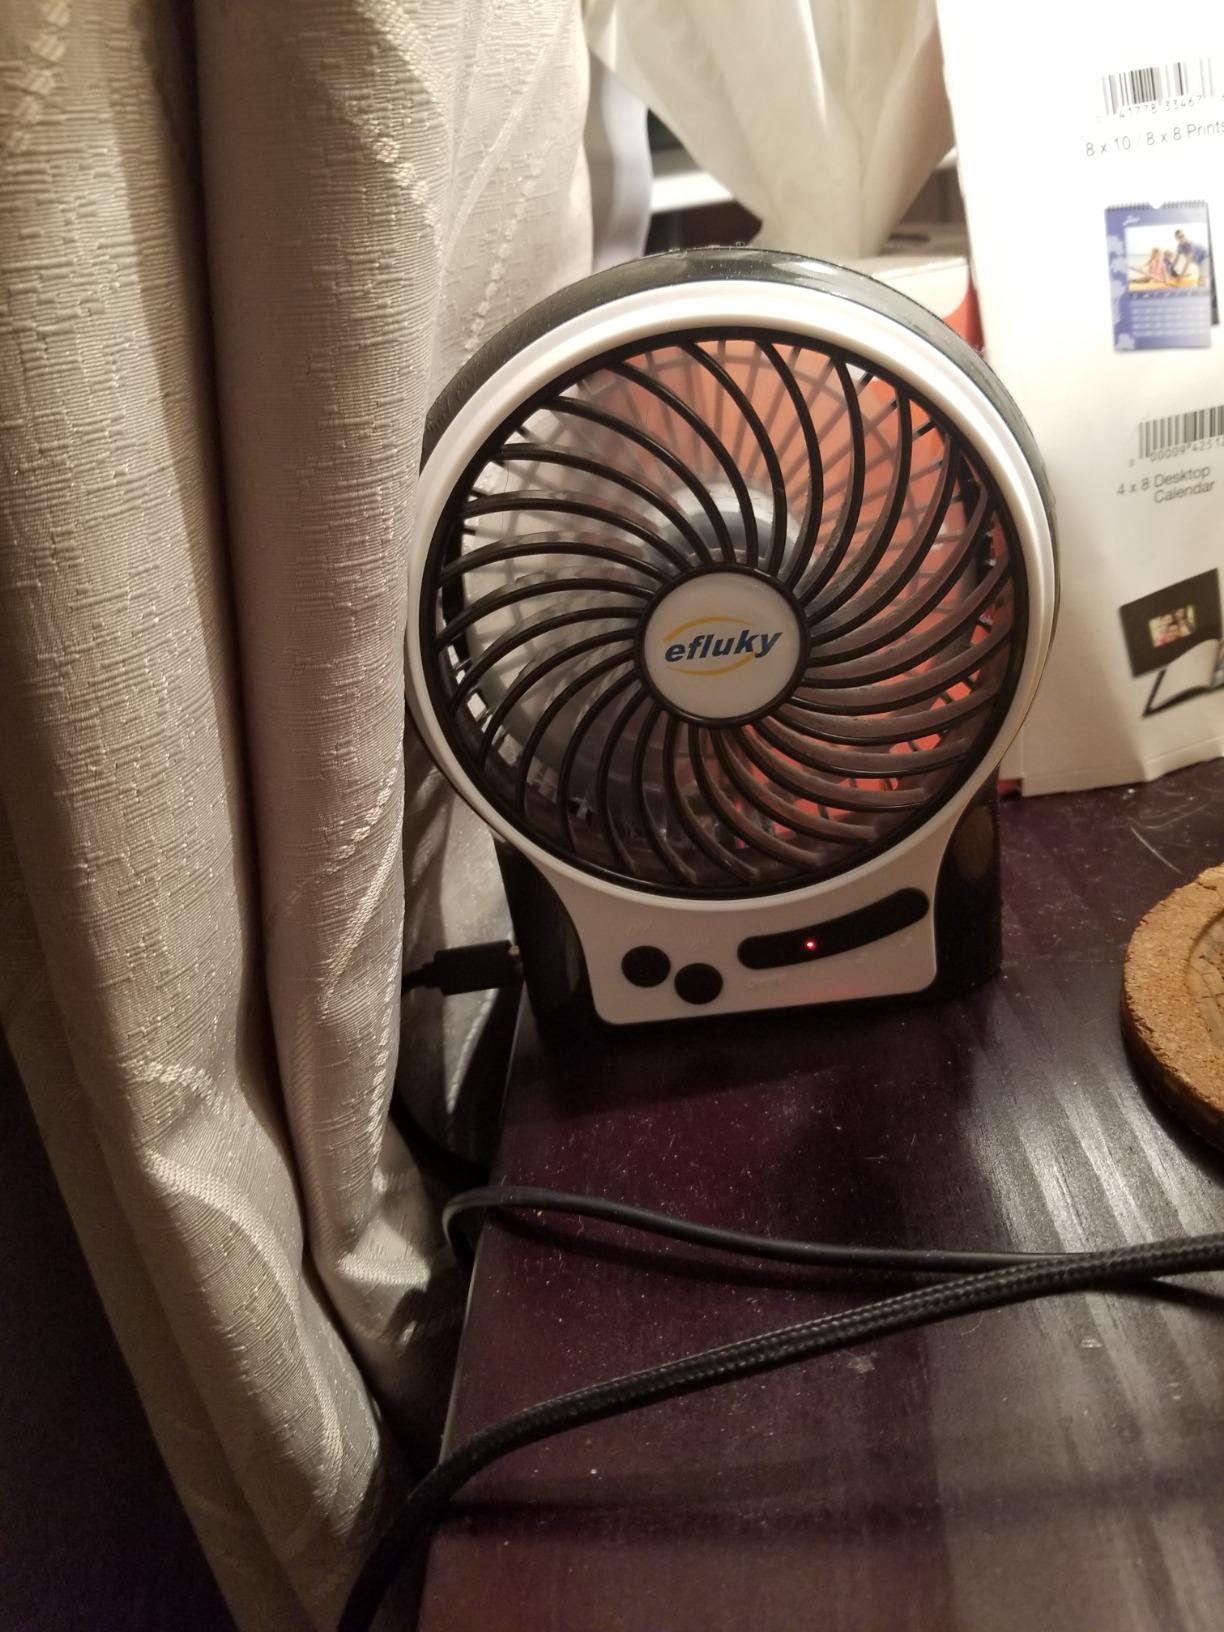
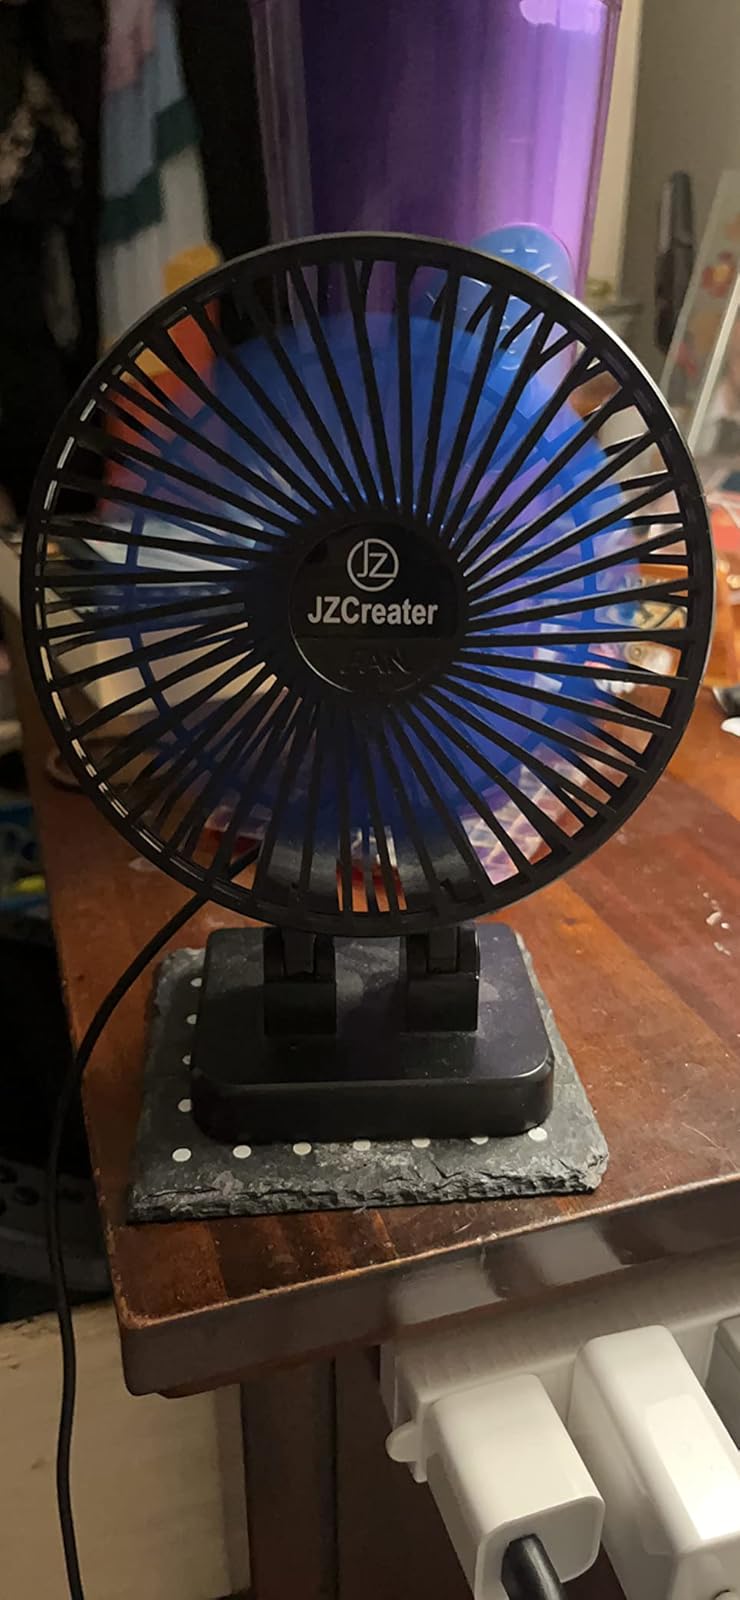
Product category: fan
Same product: no